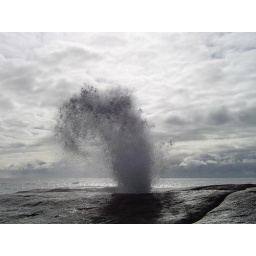
third of the series of geyser explosion pictures on the rock beach in Tasmania